Kentron District

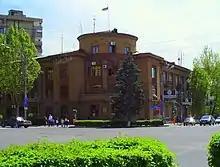
The administrative building of Kentron district

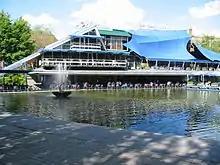
Poplavok lake at the Circular Park

After Armenia fell under Soviet rule between 1920 and 1921, Yerevan became the first among the cities in the Soviet Union for which a general plan was developed. The "General Plan of Yerevan" developed by the academic Alexander Tamanian, was approved in 1924. It was initially designed for a population of 150,000. The city was quickly transformed into a modern industrial metropolis of over one million people. New educational, scientific and cultural institutions were founded as well.